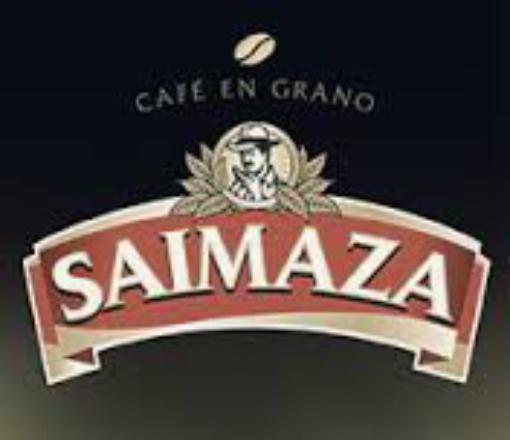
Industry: Food